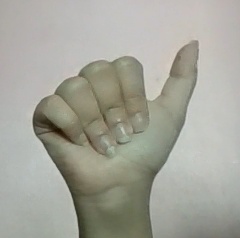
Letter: dhad